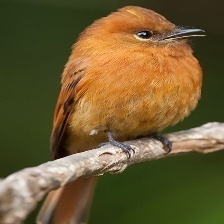
Species: CINNAMON FLYCATCHER
Scientific name: PYRRHOMYIAS CINNAMOMEUS